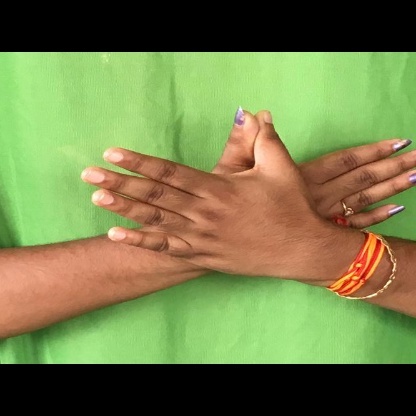
Mudra: Garuda